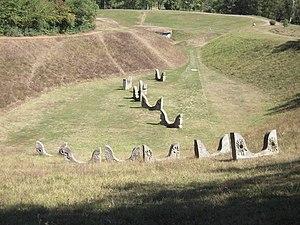
Bogdan Bogdanović, né le 20 août 1922 à Belgrade, en Yougoslavie et mort le 18 juin 2010 à Vienne, est un architecte, homme politique et écrivain serbe.